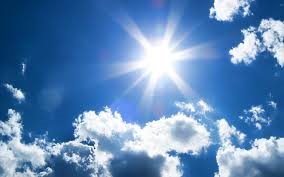
Weather: sun or clear